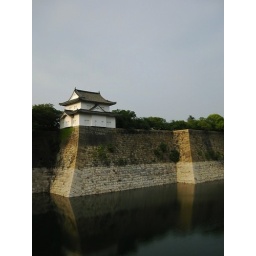
Osaka, Japan.  The center of the castle is surrounded by the high stone walls inner the moat.